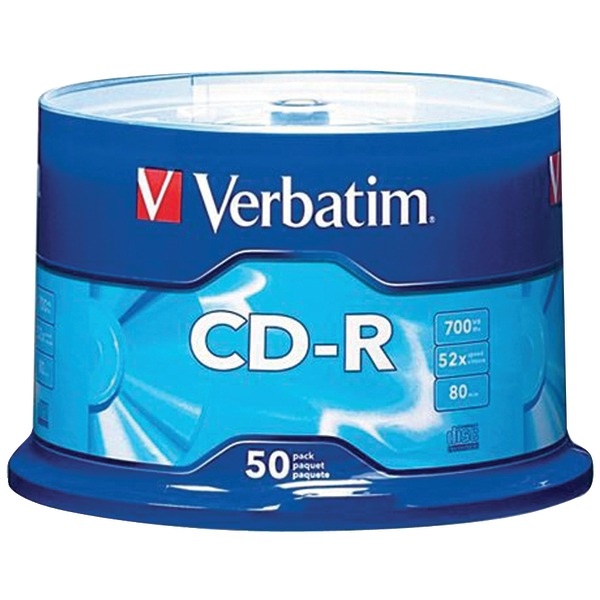
Verbatim 94691 700 MB 80-Minute 52x CD-Rs (50 Pack)
Brand: VERBATIM(R)
• 700MB;• 80-min storage capacity;• Ideal for storing digital images, music & more;• Ultimate performance recording dye for burning at high speeds;• Records a CD in less than 2 min using a 52x CD drive;• Limited lifetime warranty;• 50-ct spindle;
Category: Electronics > Electronics Accessories > Blank Media